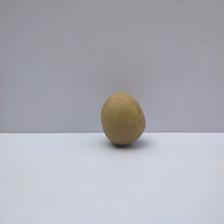
Size: Small